Henry VIII

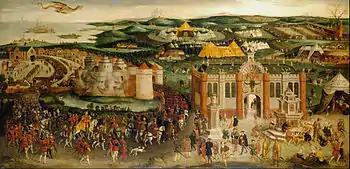
The meeting of Francis I and Henry VIII at the Field of the Cloth of Gold in 1520

In 1510, France, with a fragile alliance with the Holy Roman Empire in the League of Cambrai, was winning a war against Venice. Henry renewed his father's friendship with Louis XII of France, an issue that divided his council. Certainly, war with the combined might of the two powers would have been exceedingly difficult. Shortly thereafter, however, Henry also signed a pact with Ferdinand II of Aragon. After Pope Julius II created the anti-French Holy League in October 1511, Henry followed Ferdinand's lead and brought England into the new League. An initial joint Anglo-Spanish attack was planned for the spring to recover Aquitaine for England, the start of making Henry's dreams of ruling France a reality. The attack, however, following a formal declaration of war in April 1512, was not led by Henry personally and was a considerable failure; Ferdinand used it simply to further his own ends, and it strained the Anglo-Spanish alliance. Nevertheless, the French were pushed out of Italy soon after, and the alliance survived, with both parties keen to win further victories over the French. Henry then pulled off a diplomatic coup by convincing Emperor Maximilian to join the Holy League. Remarkably, Henry had secured the promised title of "Most Christian King of France" from Julius and possibly coronation by the Pope himself in Paris, if only Louis could be defeated.